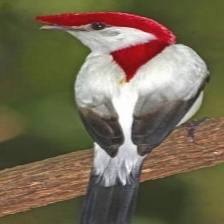
Species: ARARIPE MANAKIN
Scientific name: ANTILOPHIA BOKERMANNI